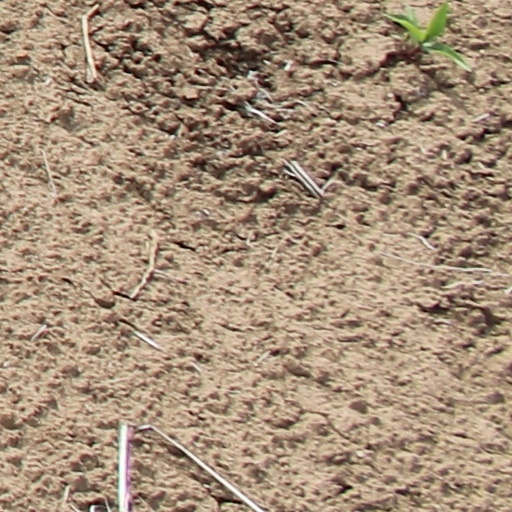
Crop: wheat